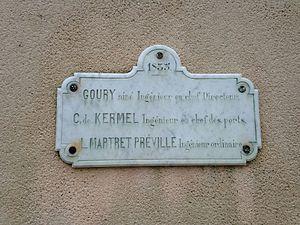
Plaque
Le vieux phare de Penmarc'h est un phare construit à la pointe de Penmarc'h entre 1831 et 1835, en service de 1835 à 1897. Il est situé dans le quartier de Saint-Pierre.